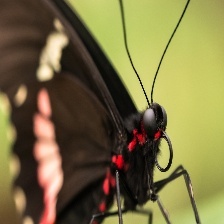
Species: GREEN CELLED CATTLEHEART